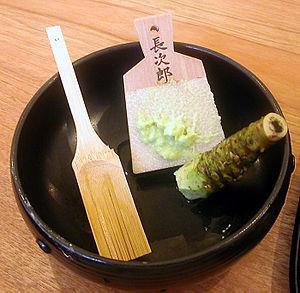
La cuisine japonaise peut être définie strictement comme la cuisine traditionnelle du Japon, appelée en japonais Nihon ryōri ou washoku précédant l'ère Meiji, par opposition à la cuisine yōshoku répandue au Japon qui tire ses origines de l'importation et l'adaptation de plats occidentaux à la suite de l'abrogation du sakoku par l'empereur Meiji. Elle est constituée de poissons, de riz ou de nouilles, de légumes et d'algues, généralement assaisonnés avec des condiments locaux.